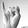
ASL letter: I